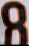
Number: 8